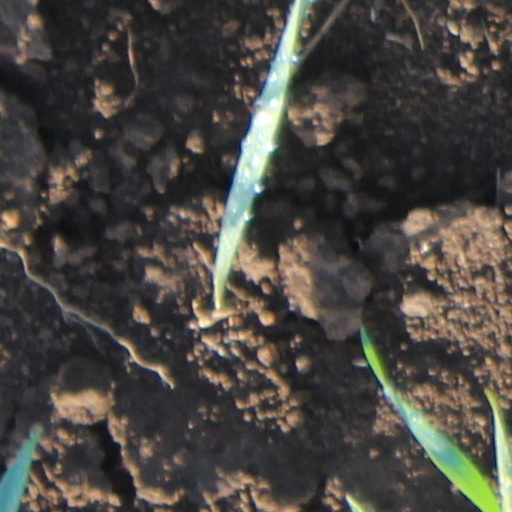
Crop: wheat